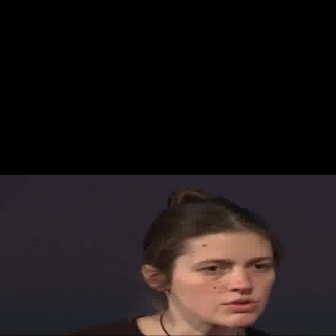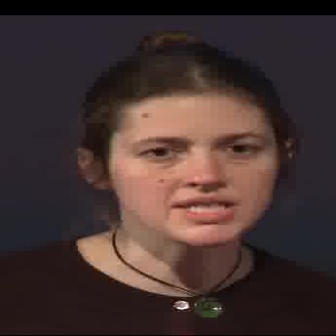
  Please identify the target specified by the bounding box [139,186,281,327] in the first image and locate it in the second image. Return the coordinates in [x_min,y_min,x_max,y_max] format.
Answer: [74,30,292,248]